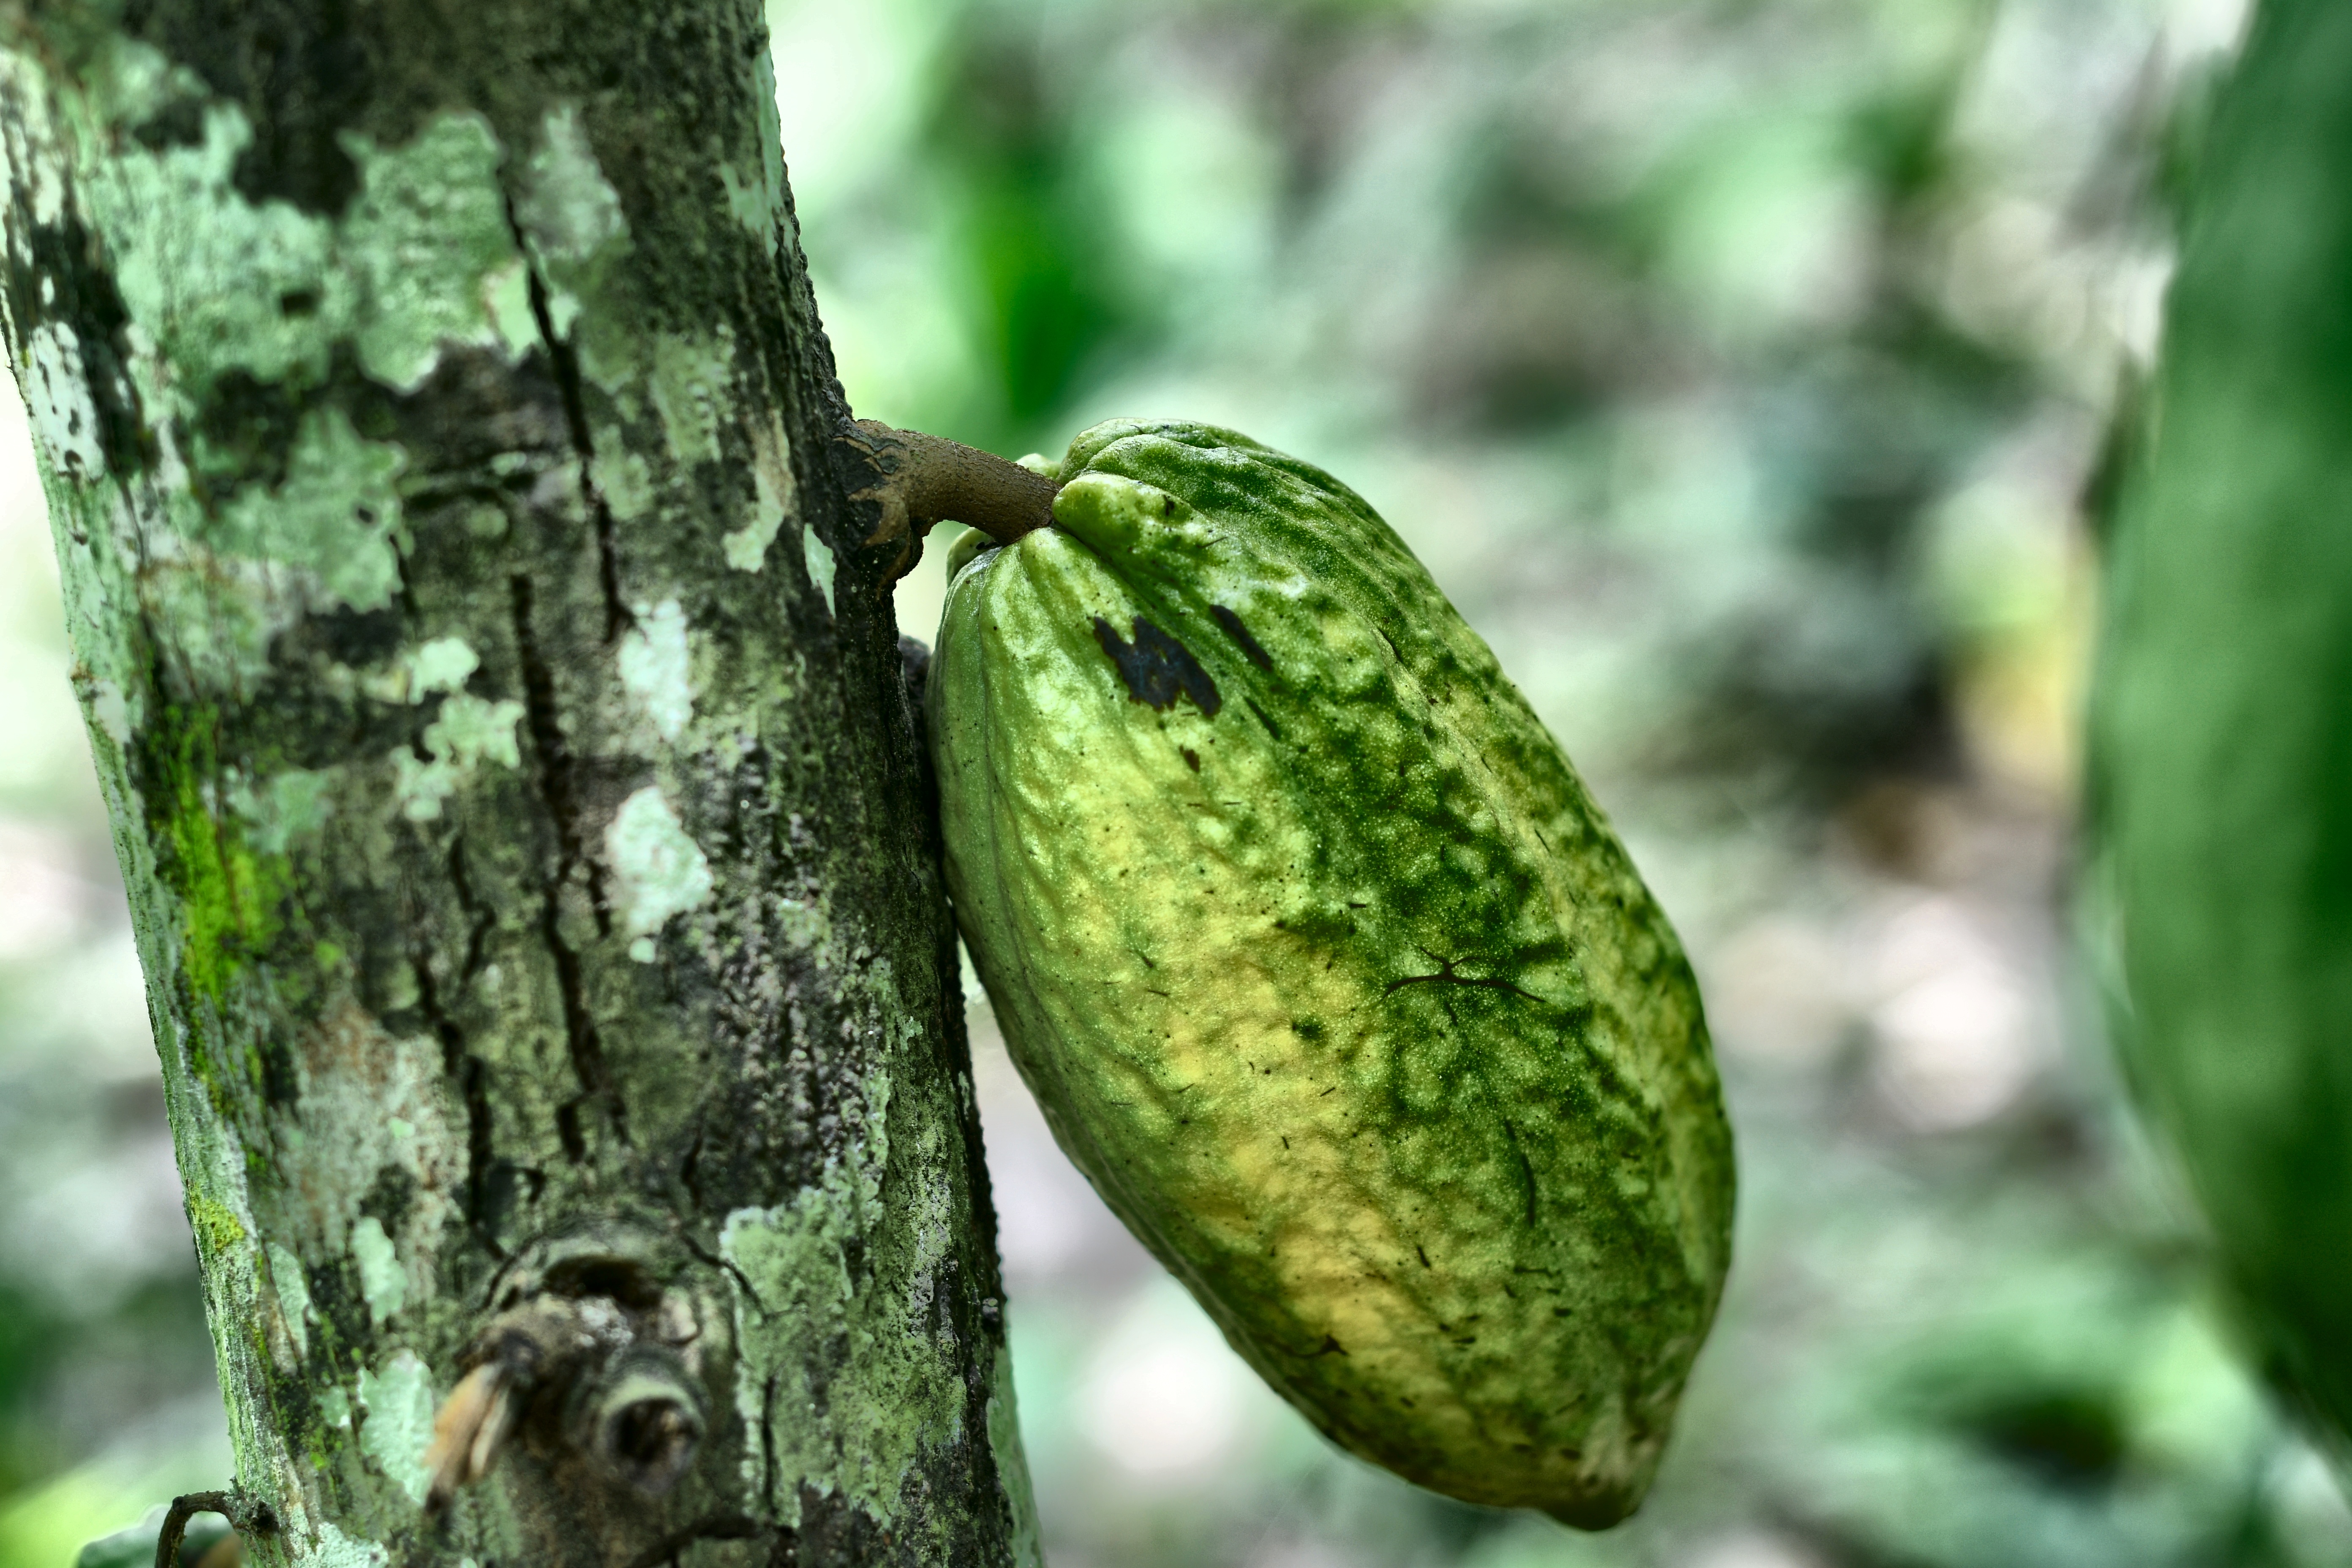
Maturity: mature
Variety: Angoleta